Rick and Morty: Virtual Rick-ality

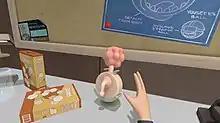
Clone Morty interacts with his surroundings.

Using HTC Vive, PlayStation VR or Oculus Rift, the player controls V.R. Morty, the clone of Morty Smith, the grandson of mad scientist Rick Sanchez. The clone was created to help Rick and Morty with menial tasks, such as laundry and spaceship repair. He is given a wristwatch from which a hologram of Rick appears to relay orders. Movement from one spot to another is done by warping, and a being called Mr. Youseeks can be summoned to aid in unreachable chores.